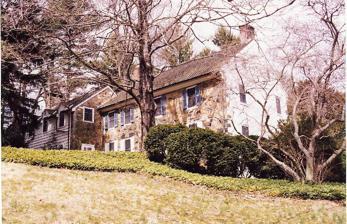
Building: Johnson-Morris House
Country: United States of America
Year built: 1803
Historic house in Delaware, United States United States historic place Johnson-Morris House U.S. National Register of Historic Places Show map of Delaware Show map of the United States Location 41 Upper Pike Creek Road, near Newark, Delaware Coordinates 39°42′19″N 75°41′47″W / 39.70528°N 75.69639°W / 39.70528; -75.69639 Area 7 acres (2.8 ha) Built c. 1803 ( 1803 ) Architectural style Federal, Colonial Revival NRHP reference No. 11000036 Added to NRHP February 22, 2011 The Johnson-Morris House is a historic house at 41 Upper Pike Creek Road in northern New Castle County, Delaware .  The core of the main house is a fieldstone farmhouse built c. 1803; it has four bays across and is two stories tall.  A two-story ell, extending west from this main block, was added not long afterward.  The house remained the central point of a farm until 1937, when it was purchased by Hugh M. Morris , a judge on the bench of the United States District Court for the District of Delaware .  Between 1937 and 1939, the house underwent a major expansion, adding large ells, and restyling the original with Colonial Revival features. An earlier Colonial Revival transformation funded by Morris is now part of White Clay Creek State Park , part of which abuts this property. The house was listed on the National Register of Historic Places in 2011. See also National Register of Historic Places listings in northern New Castle County, Delaware References